Netaji Subhas Chandra Bose: The Forgotten Hero

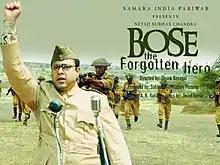

Netaji Subhas Chandra Bose: The Forgotten Hero is a 2004 Indian epic biographical war film, written and directed by Shyam Benegal. The film starred an ensemble cast of Sachin Khedekar, Kulbhushan Kharbanda, Rajit Kapur, Arif Zakaria, and Divya Dutta, among others. The film depicts the life of the Indian Independence leader Subhas Chandra Bose in Nazi Germany: 1941–1943, and in Japanese-occupied Asia 1943–1945, and the events leading to the formation of Azad Hind Fauj.